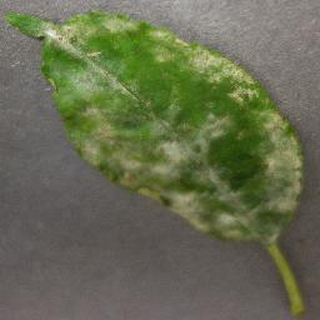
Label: cherry_powdery_mildew